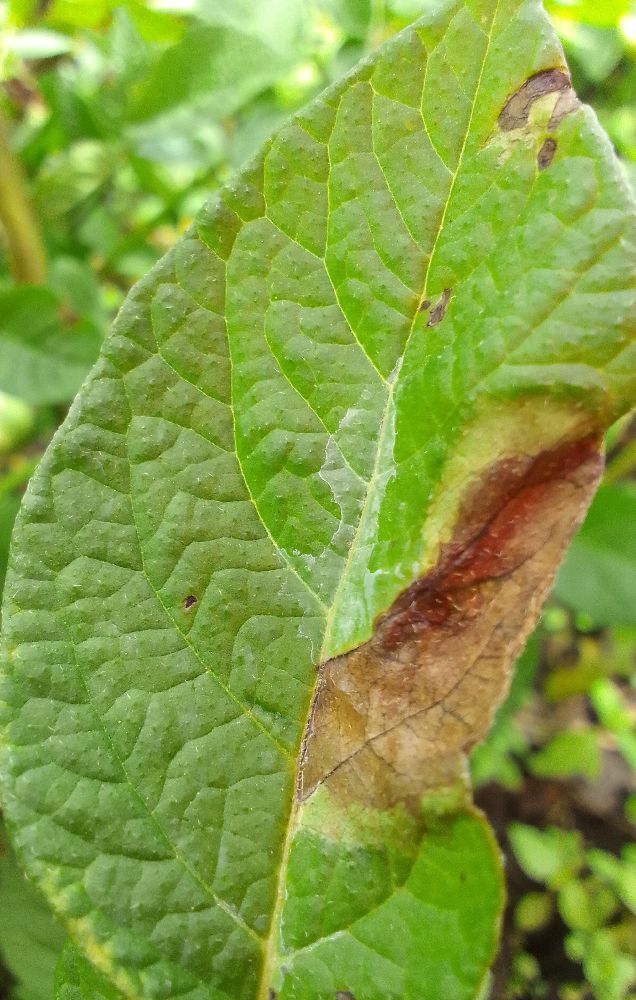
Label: Late blight